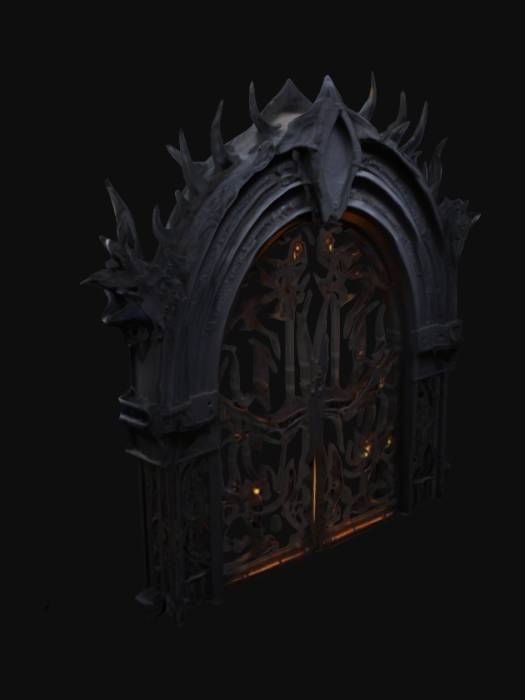
미적 점수 (1~10점): 2